Love (band)

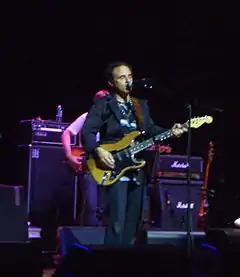
Nils Lofgren performing at the Beacon Theatre Benefit For Arthur Lee, June 23, 2006

Love's second album, "Da Capo", was released in November 1966 and included "7 and 7 Is" as well as the subsequent singles "She Comes in Colors" and "". It marked the experimental direction Arthur wanted to take. With the seven member lineup for "Da Capo", shortly after this album, Cantrelli and Pfisterer left the band, leaving it as a five-piece once again. Their third album "Forever Changes" was released in November 1967 and was co-produced by Bruce Botnick. The album displayed a softer and more avant-garde approach for the band. By this time, tension arose between Arthur Lee and Bryan MacLean, who wanted more of his songs on the album. The band recorded the album in only 64 hours, though many professional session players were used, including some who replaced actual band members in one or two songs. Writer Richard Meltzer, in his book "The Aesthetics of Rock", commented on Love's "orchestral moves", "post-doper word contraction cuteness", and Lee's vocal style that serves as a "reaffirmation of Johnny Mathis". "Forever Changes" had one single, MacLean's "Alone Again Or", which reached number 123 on the pop charts. By this stage, Love were far more popular in the UK, where the album reached No. 24, than in their home country, where it could only reach No. 154. "Forever Changes" has since received recognition as one of the greatest rock albums of all time, appearing on "Rolling Stone" magazine's list of The 500 Greatest Albums of All Time, being inducted into the Grammy Hall of Fame, and added to the Library of Congress's National Recording Registry in 2011.